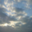
Label: cloud